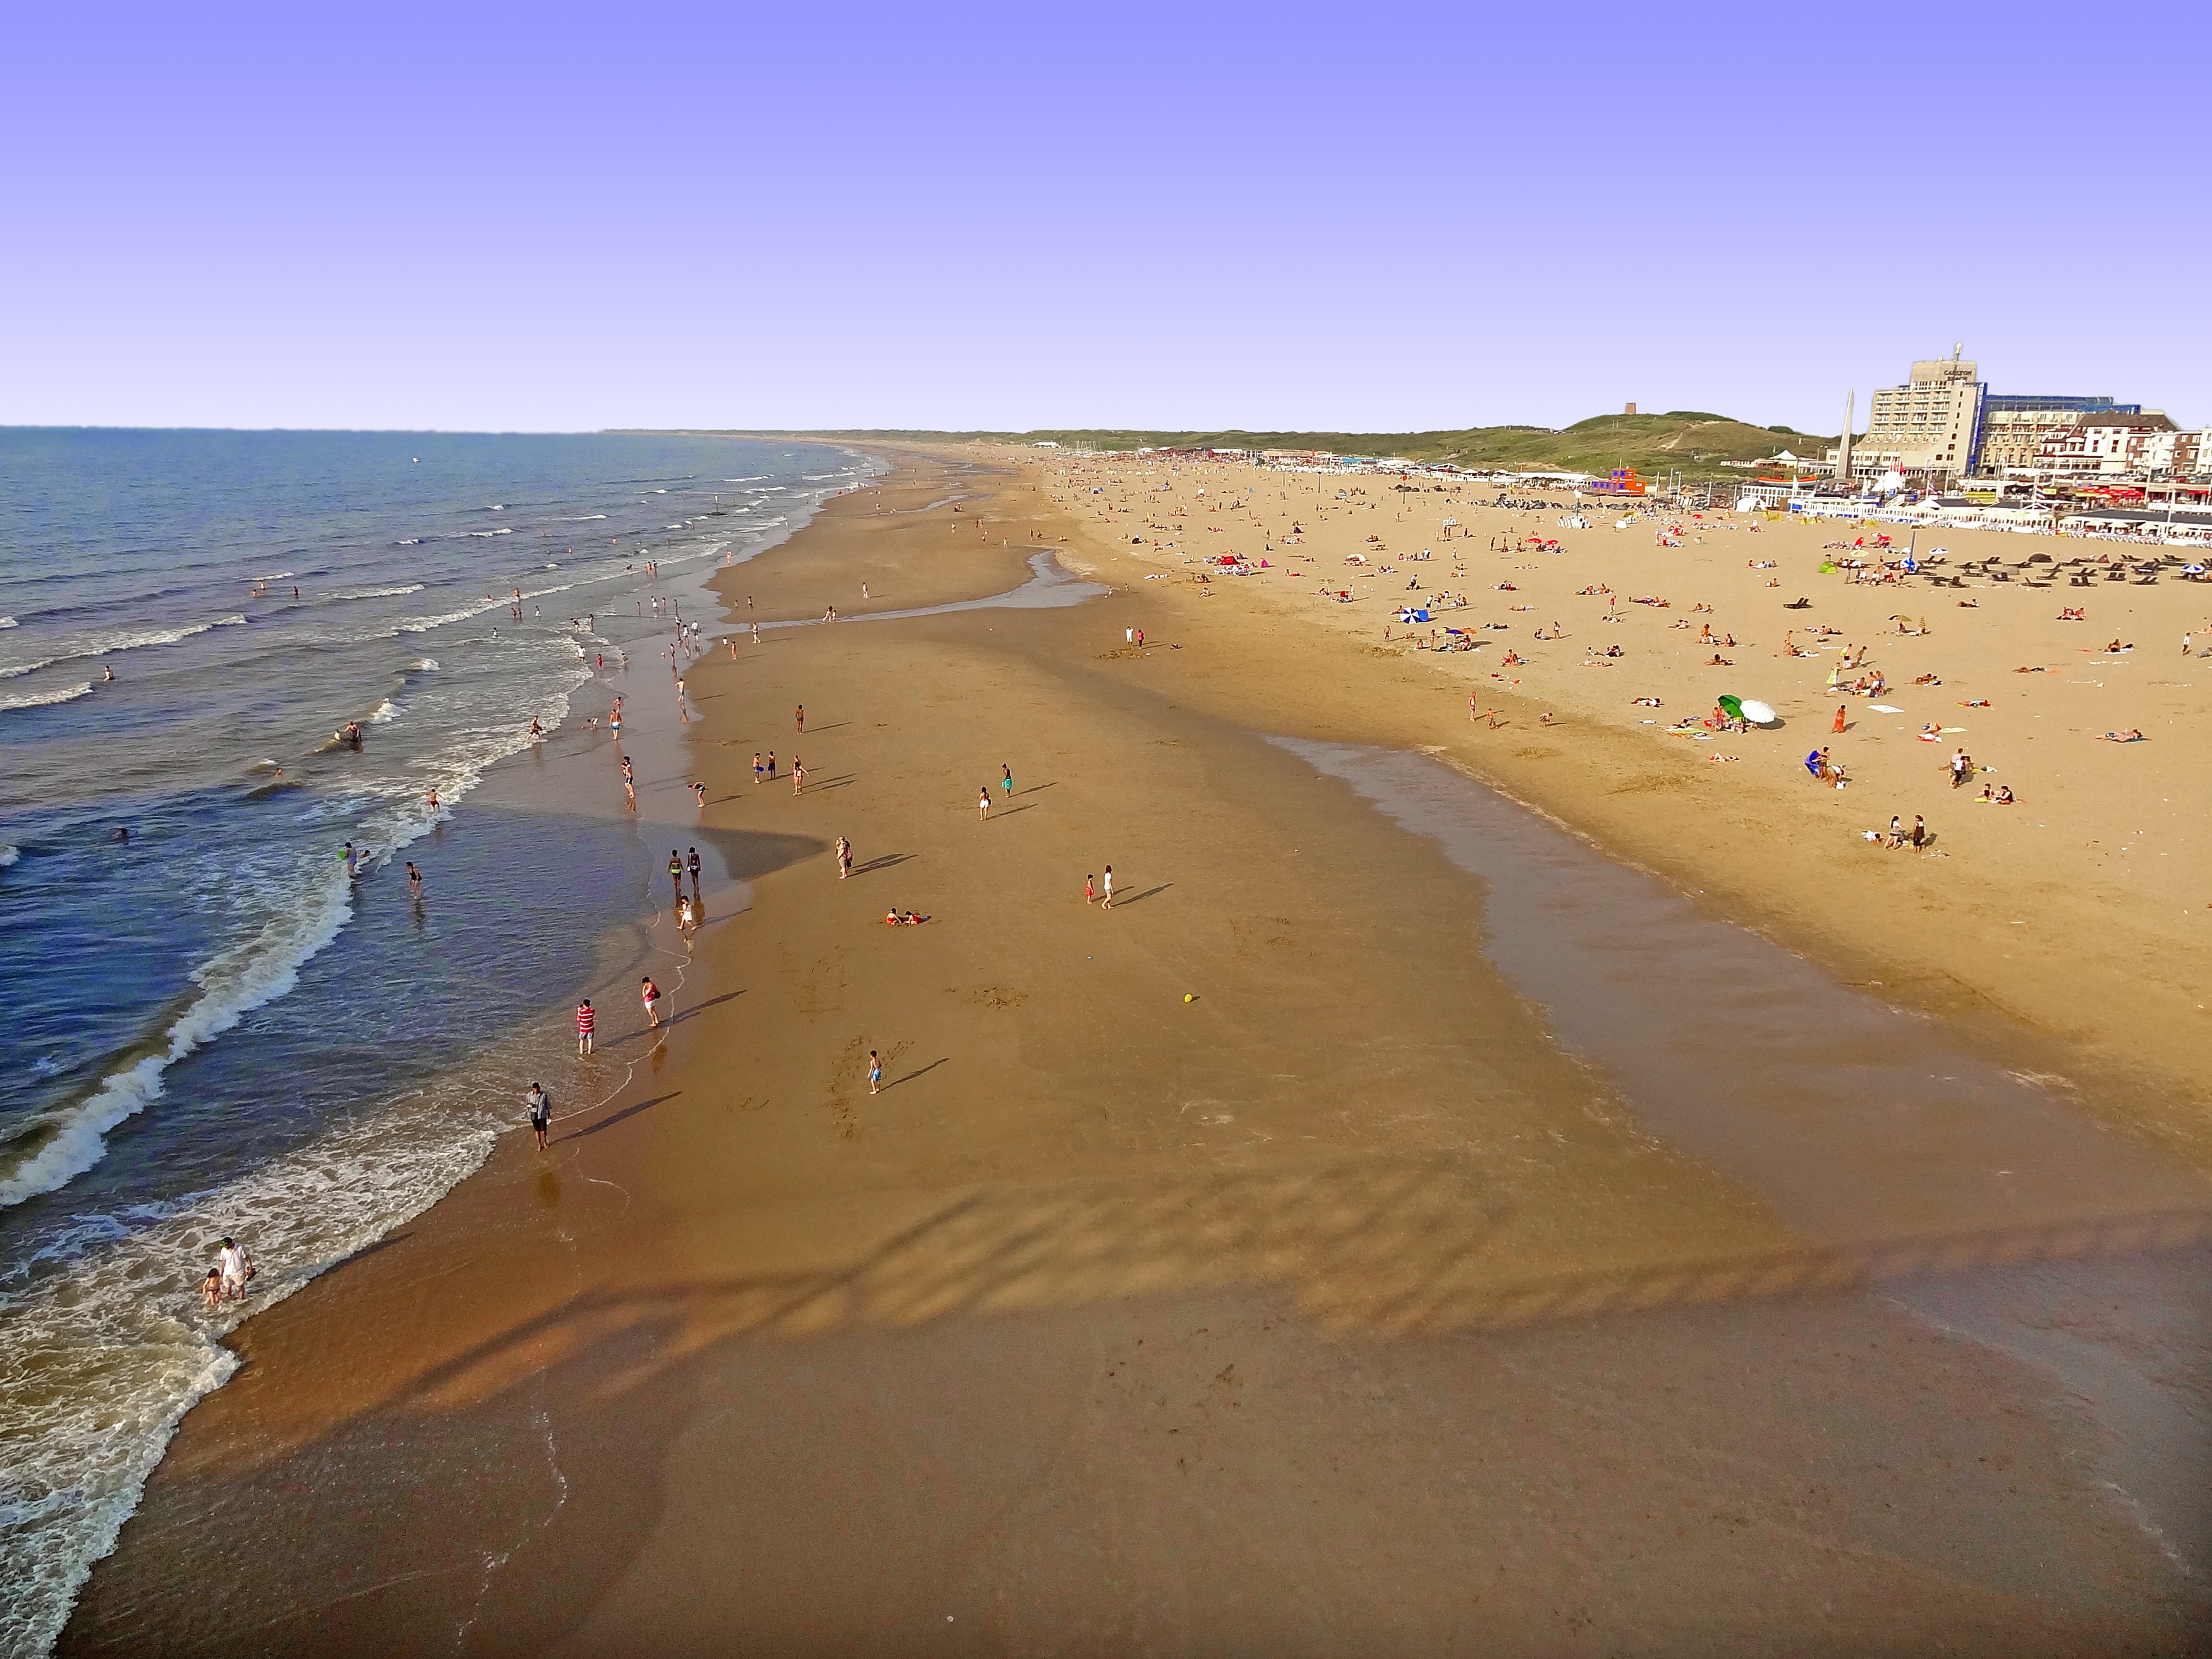
beach, landscape, sea, coast, water, sand, ocean, horizon, shore, wave, bay, terrain, material, body of water, dunes, scheveningen, hotel, holidays, habitat, cape, katwijk, summer holiday, north sea coast, badeurlaub, hotel complex, natural environment, aeolian landform